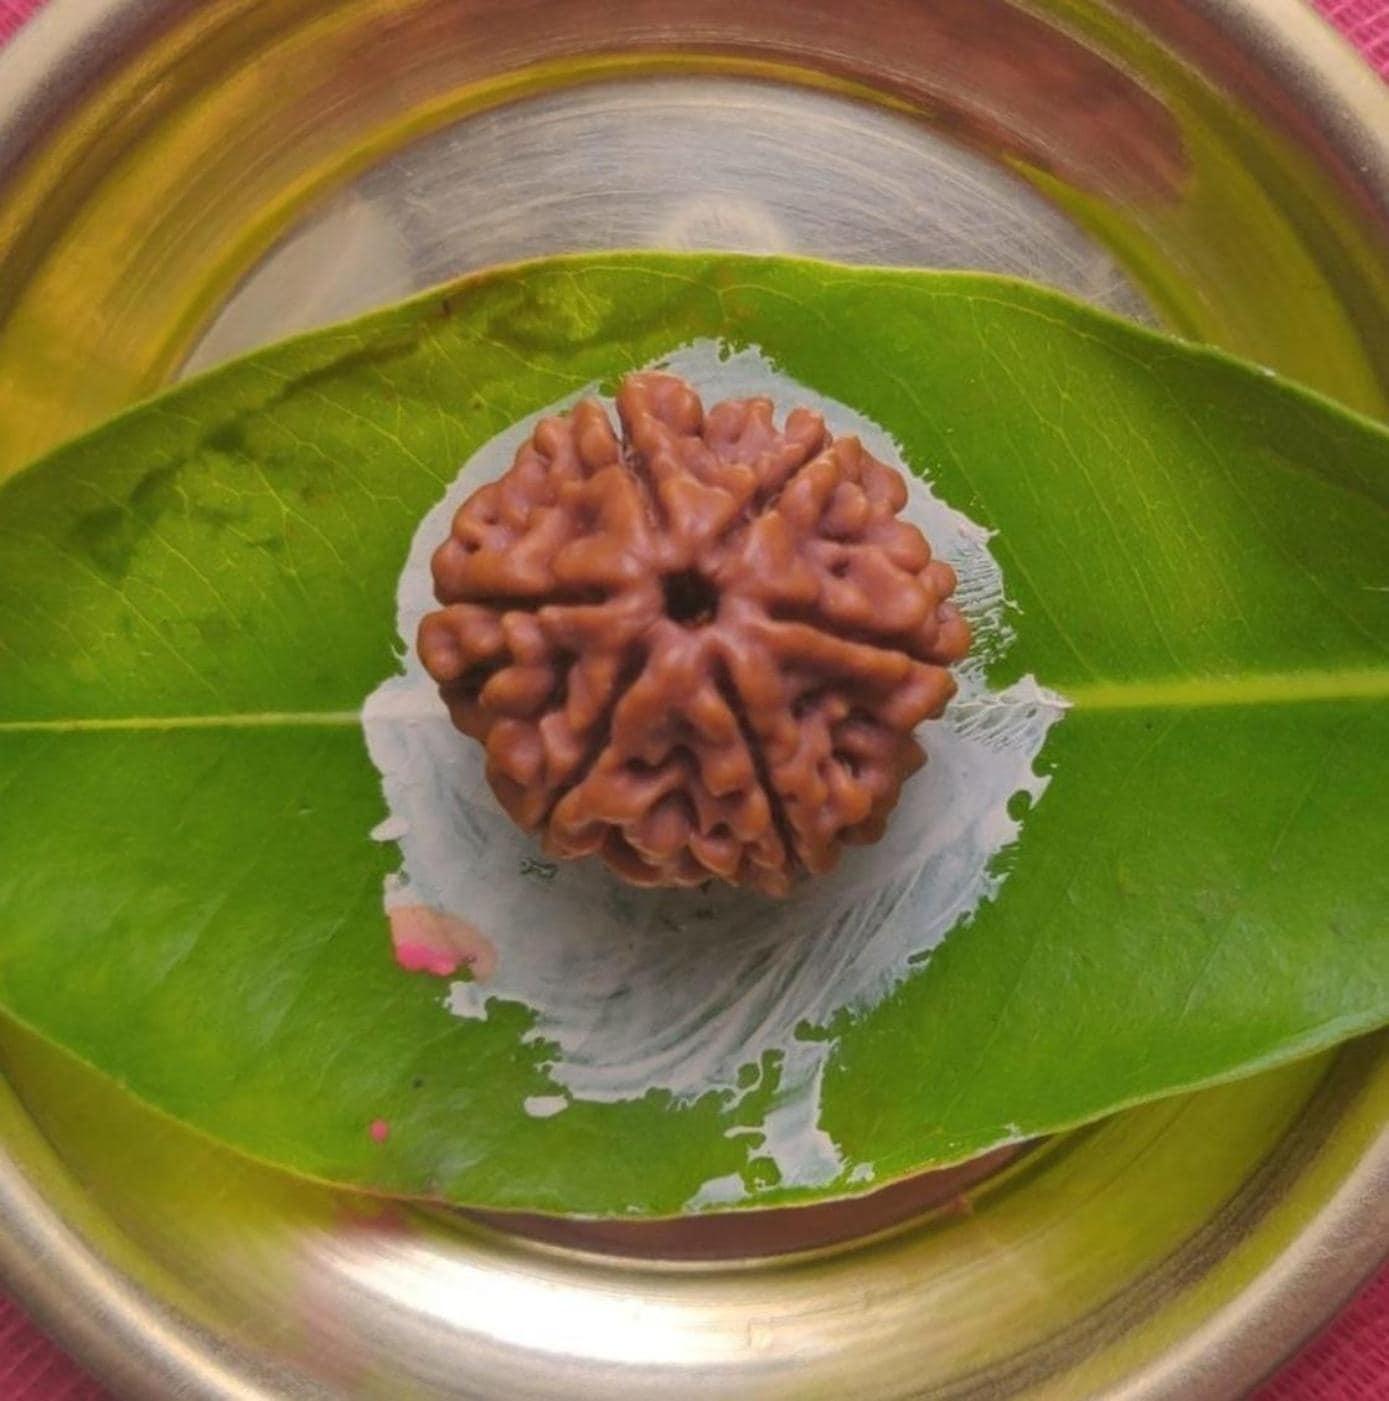
Chopra Gems Brass Natural Six Mukhi Rudraksha Pendant Locket Brown (Men and Women)
Type: Necklaces & Pendants
Brand: Chopra Gems & Jewellery
Price: Rs. 499
 Disclaimer rudraksha being a natural product, variation in size and color is nothing but natural.
Features: Color - brown,Collection - ethnic,Base material - brass
Included: Pendant